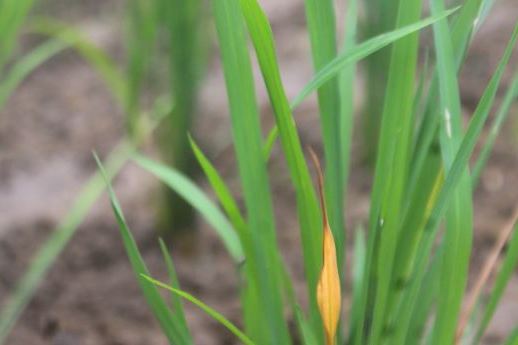
Disease: Tungro